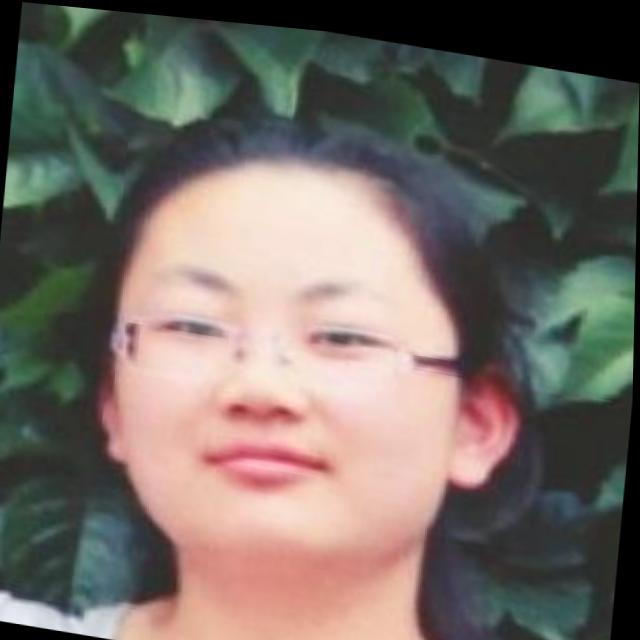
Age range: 21-44